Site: brandenburg
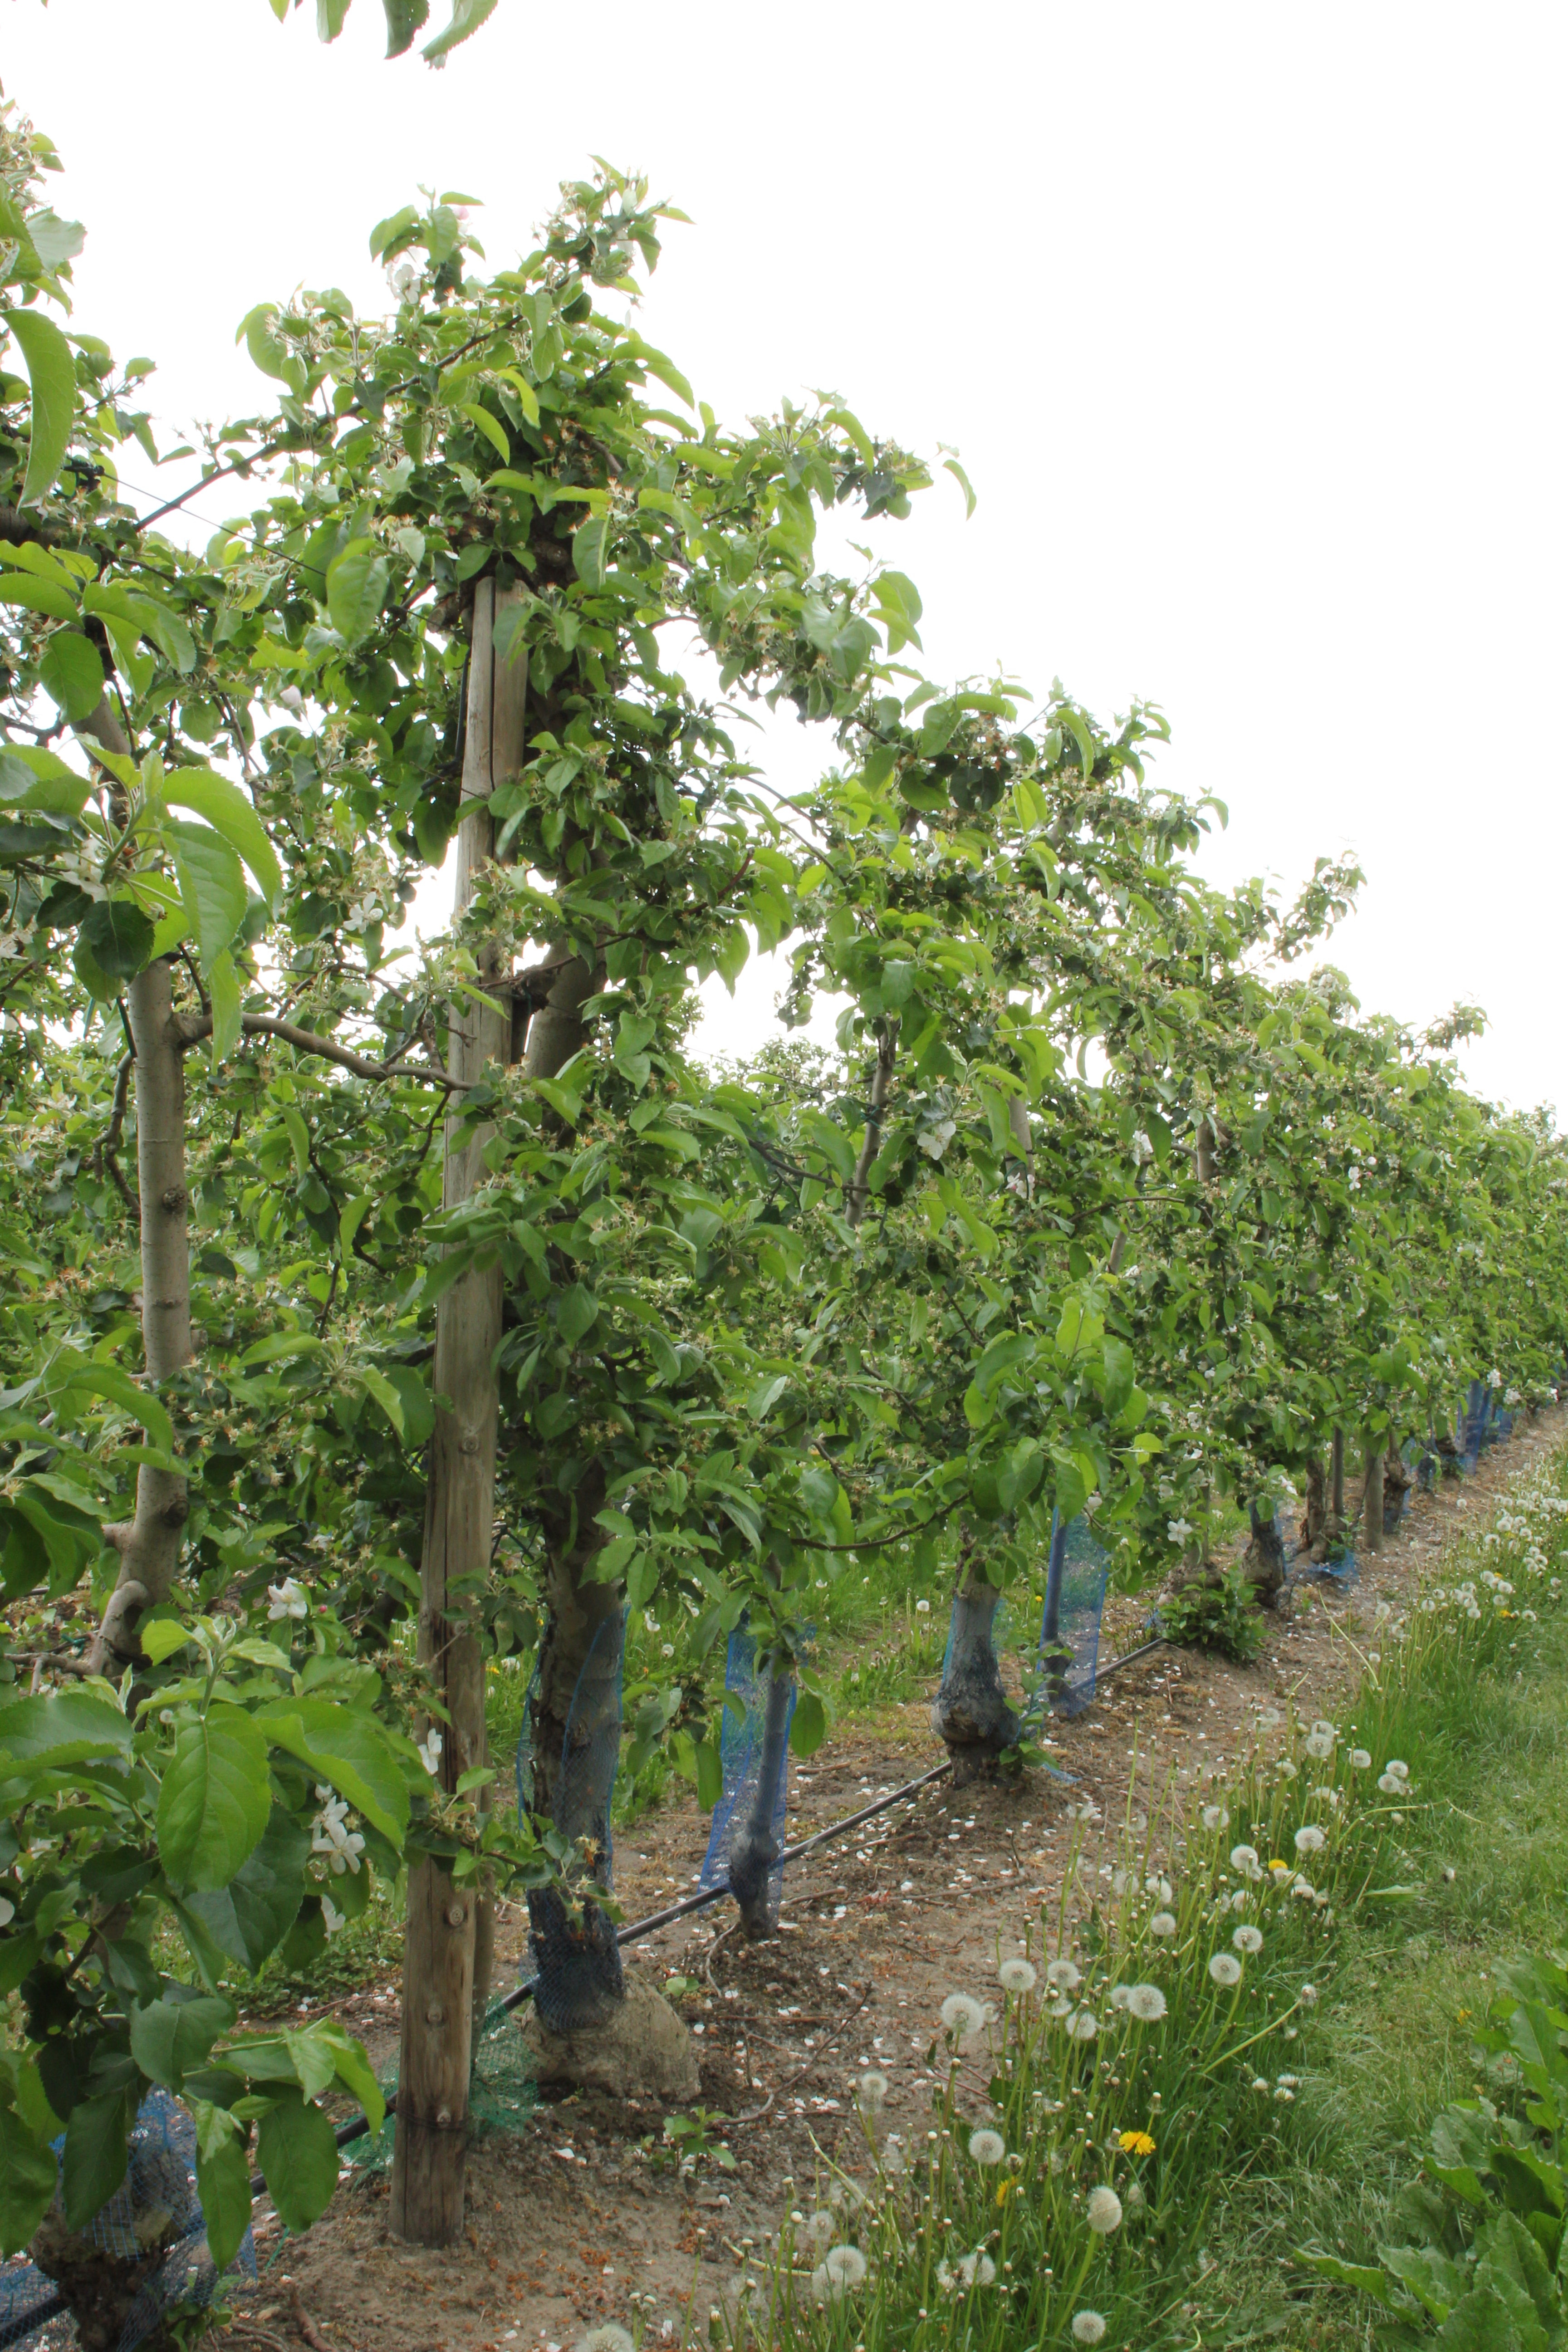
Growth stage (BBCH 67): Flowering